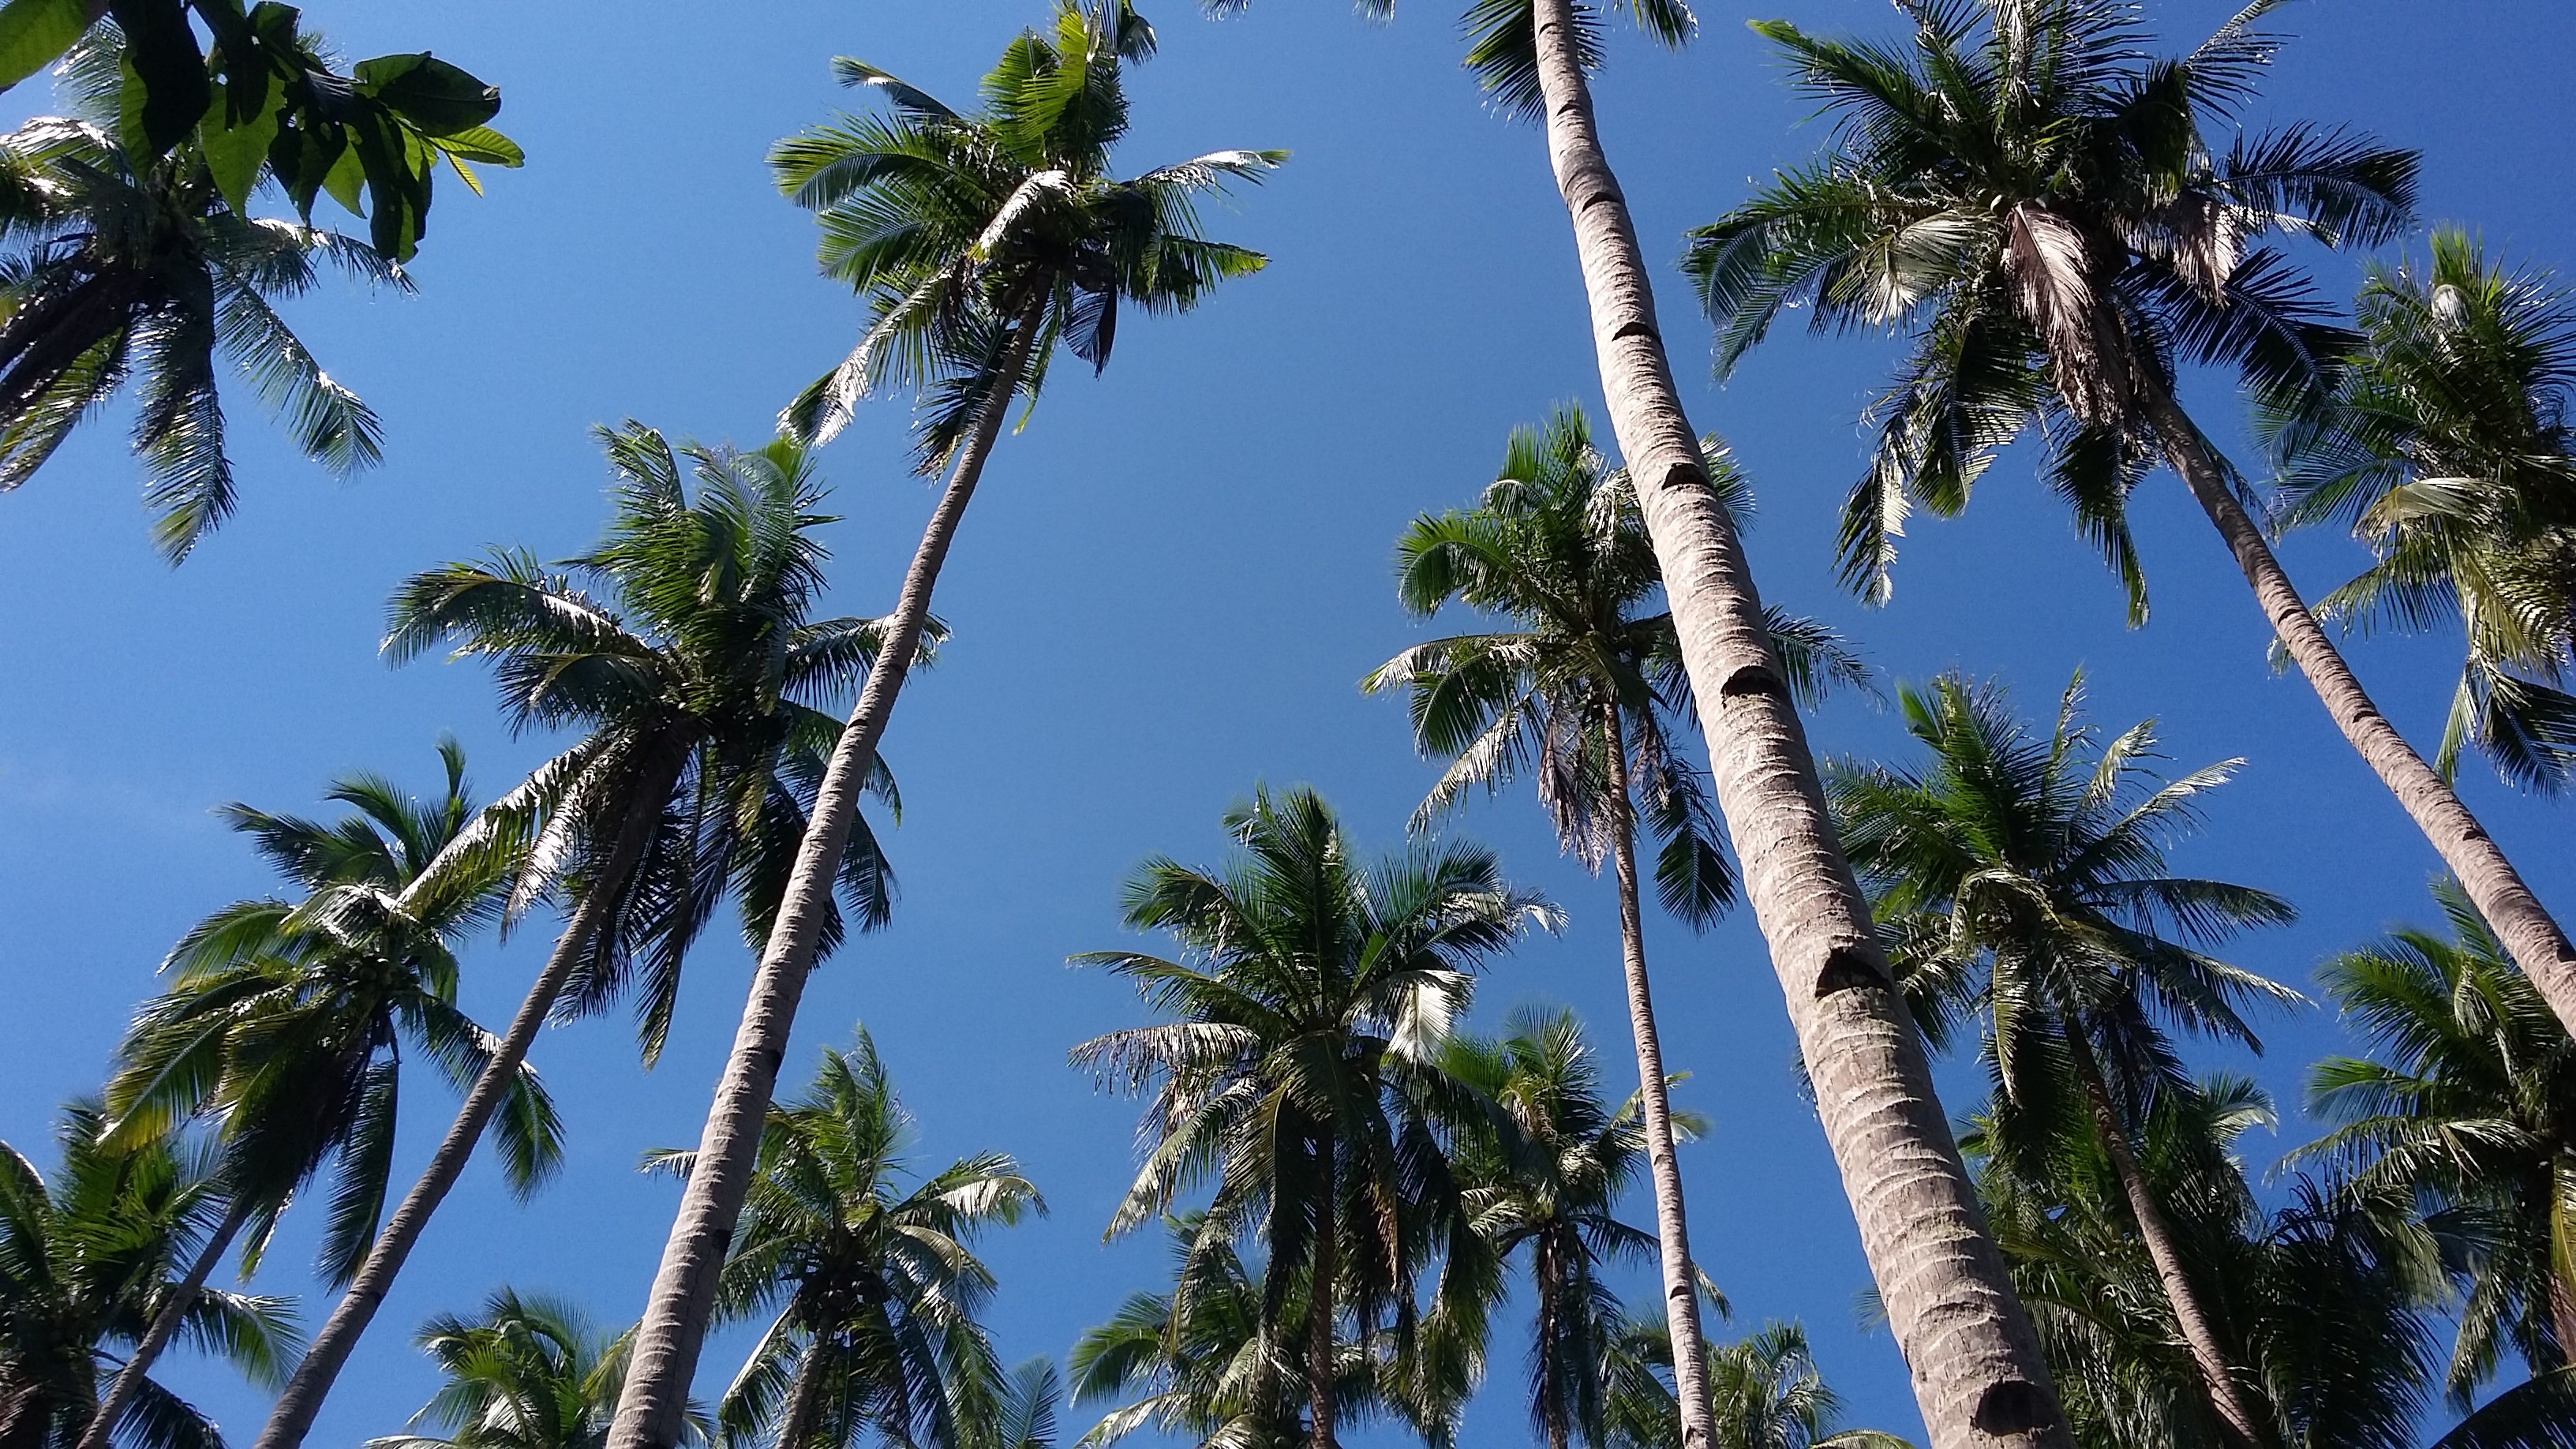
tree, branch, plant, sky, leaf, flower, jungle, botany, flora, vegetation, tropics, flowering plant, woody plant, land plant, arecales, palm family, borassus flabellifer